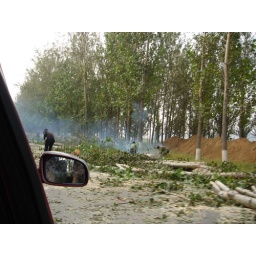
Driving around. A whole road was blocked by tree chopping. No warning signs.